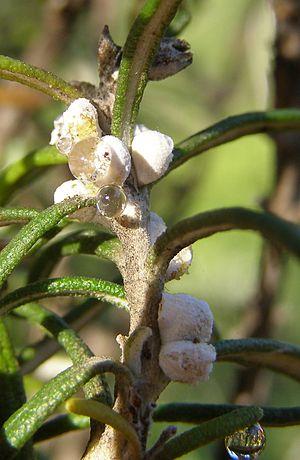
Amonostherium rorismarinis, Pseudococcidae (Matile ID). Espèce inféodée au romarin (Rosmarinus officinalis). Crematogaster scutellaris, Formicidae, est friande de leur miellat.